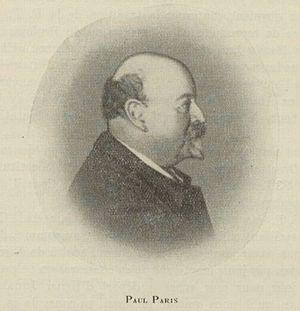
Paul Paris est un ornithologue français qui participa en 1929 à la création de Alauda, Revue internationale d'Ornithologie, en compagnie de Noël Mayaud, Henri Heim de Balsac, Jacques de Chavigny, Jacques Delamain, Henri Jouard, Louis Lavauden et Paul Poty.